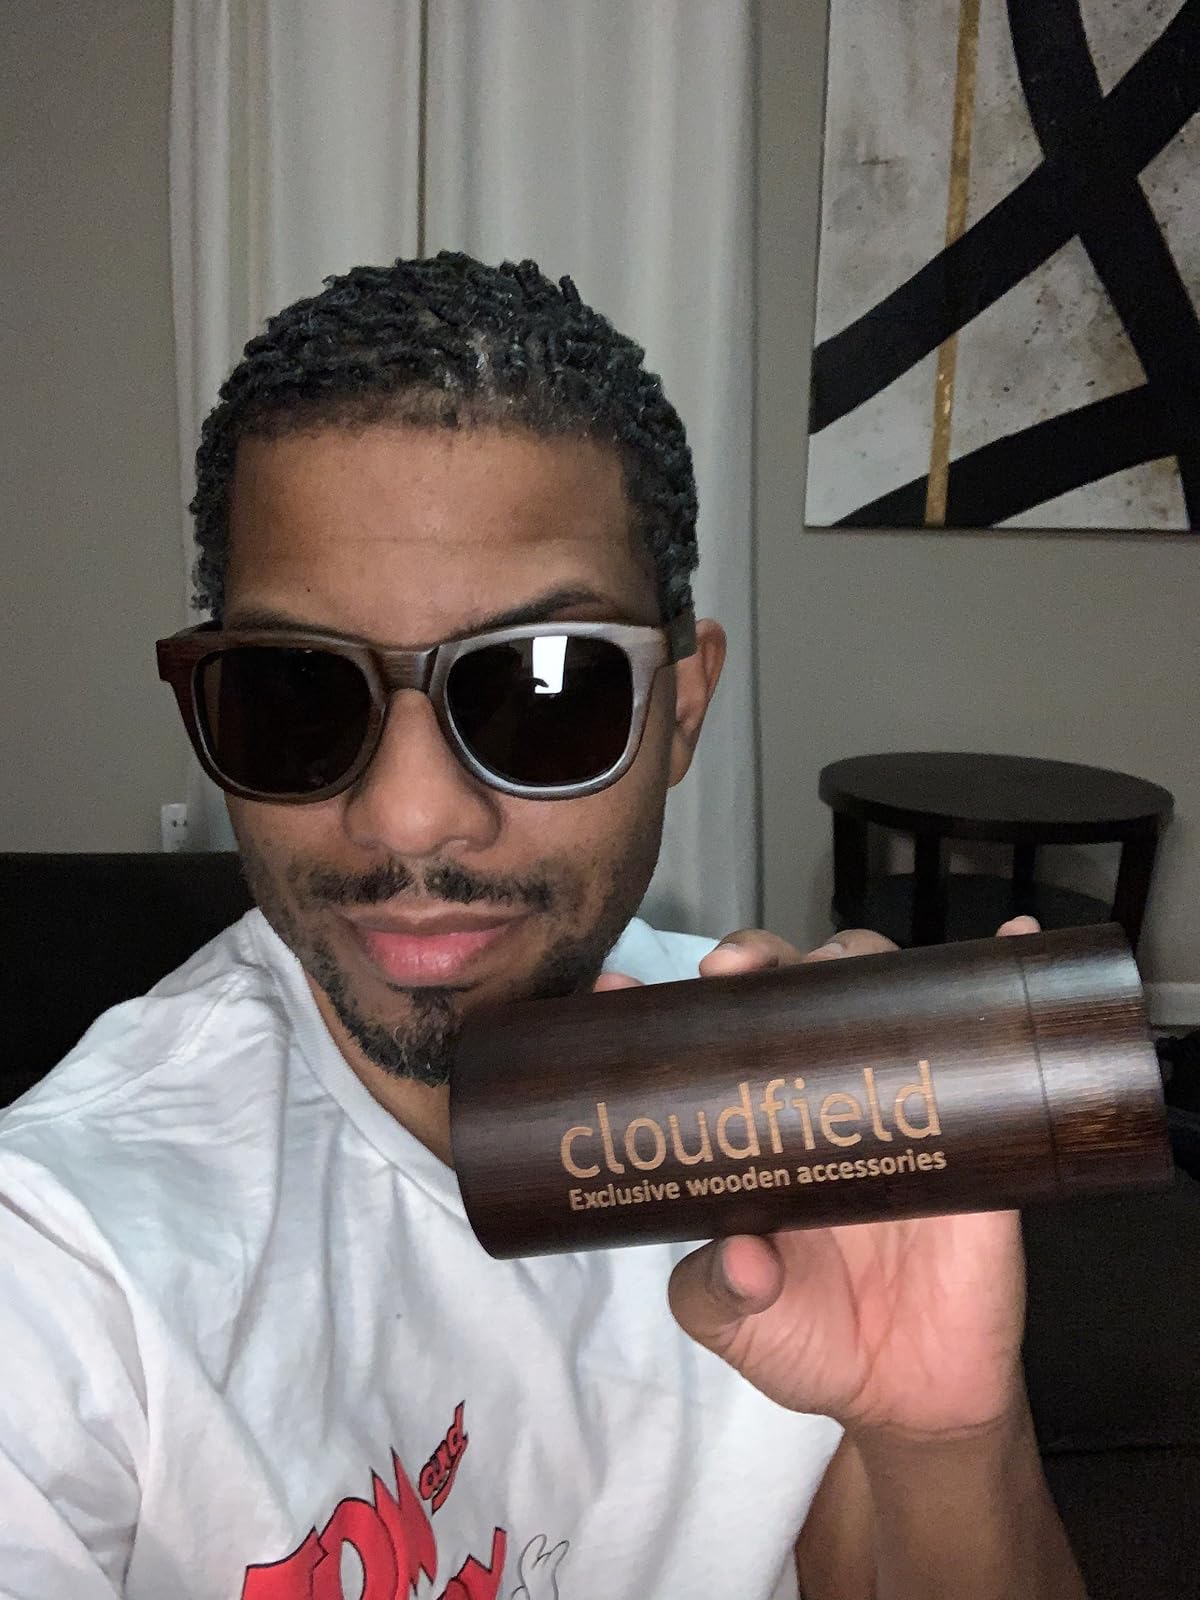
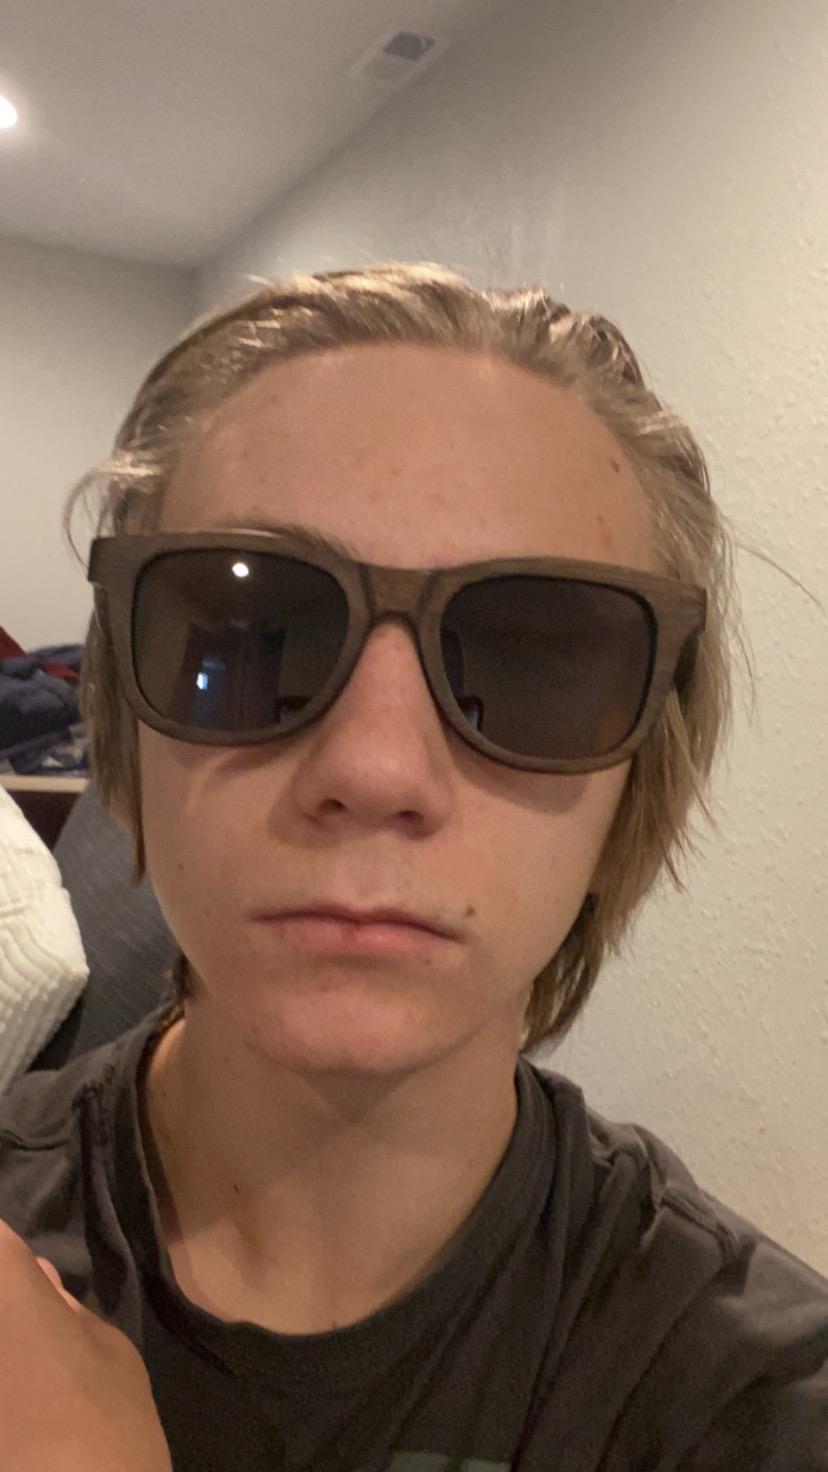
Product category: accessories_sunglasses
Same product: yes